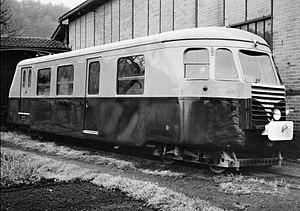
La compagnie des tramways de la Corrèze est le nom de la compagnie à laquelle a été concédée le réseau d'intérêt local à voie métrique du département de la Corrèze et exploité de 1912 à 1960. Cette compagnie est formée par MM. Etienne et Gilbert Planche. Son siège est à Lyon.